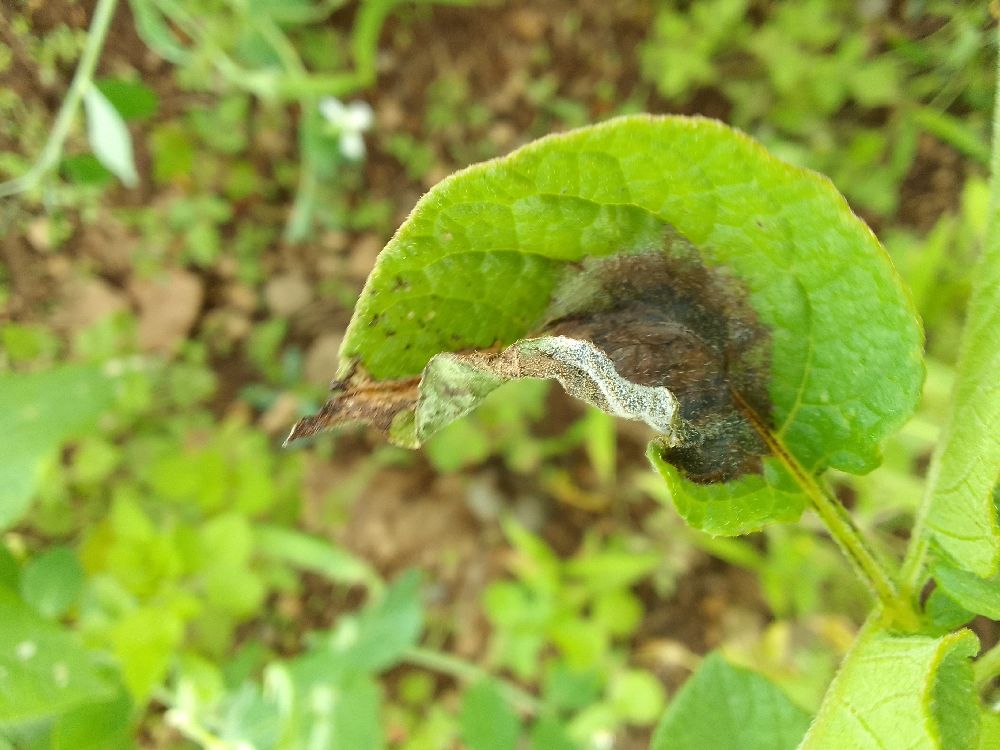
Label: Late blight